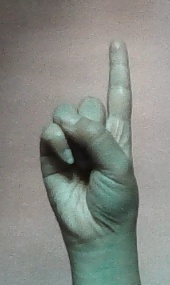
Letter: bb